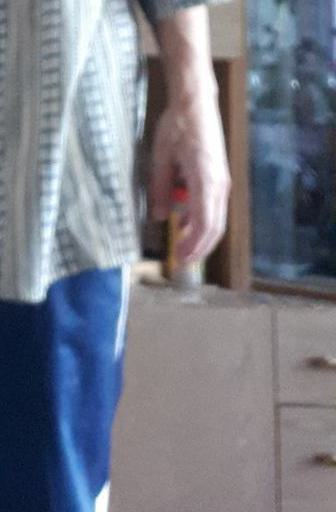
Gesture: no_gesture